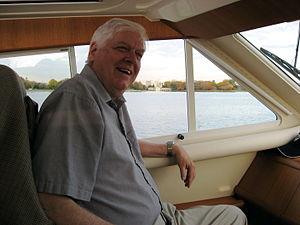
Le docteur Hamilton Othanel Smith, né le 23 août 1931, est un microbiologiste américain.